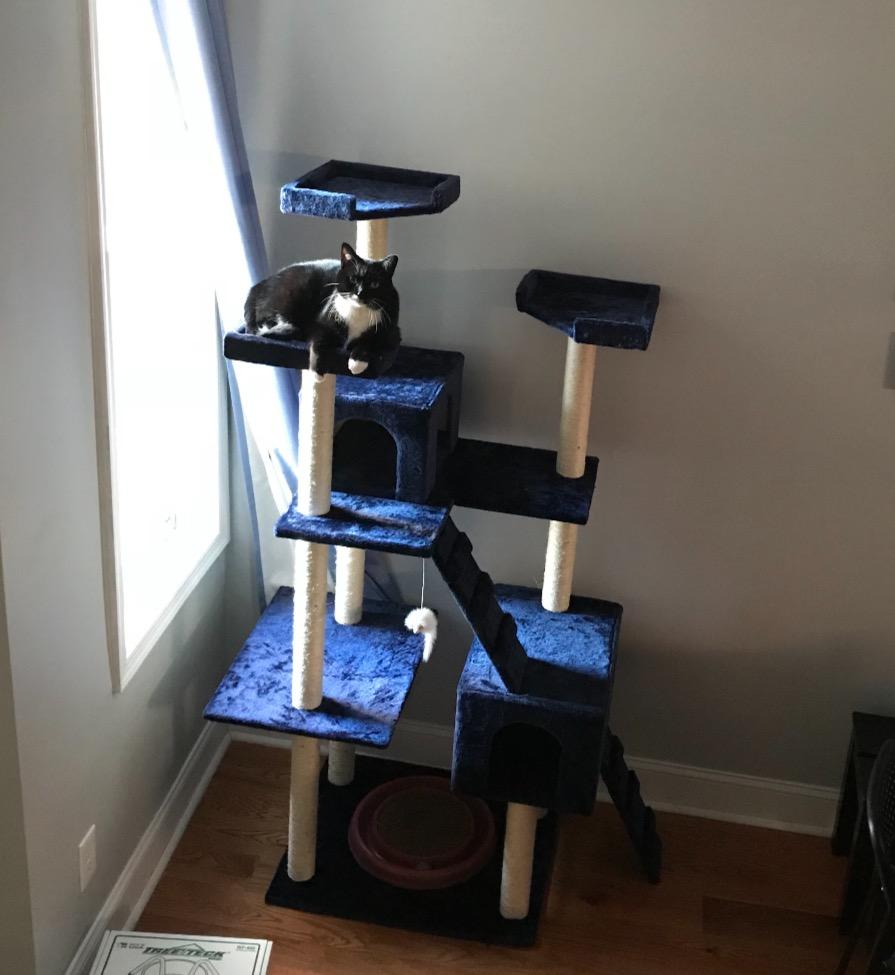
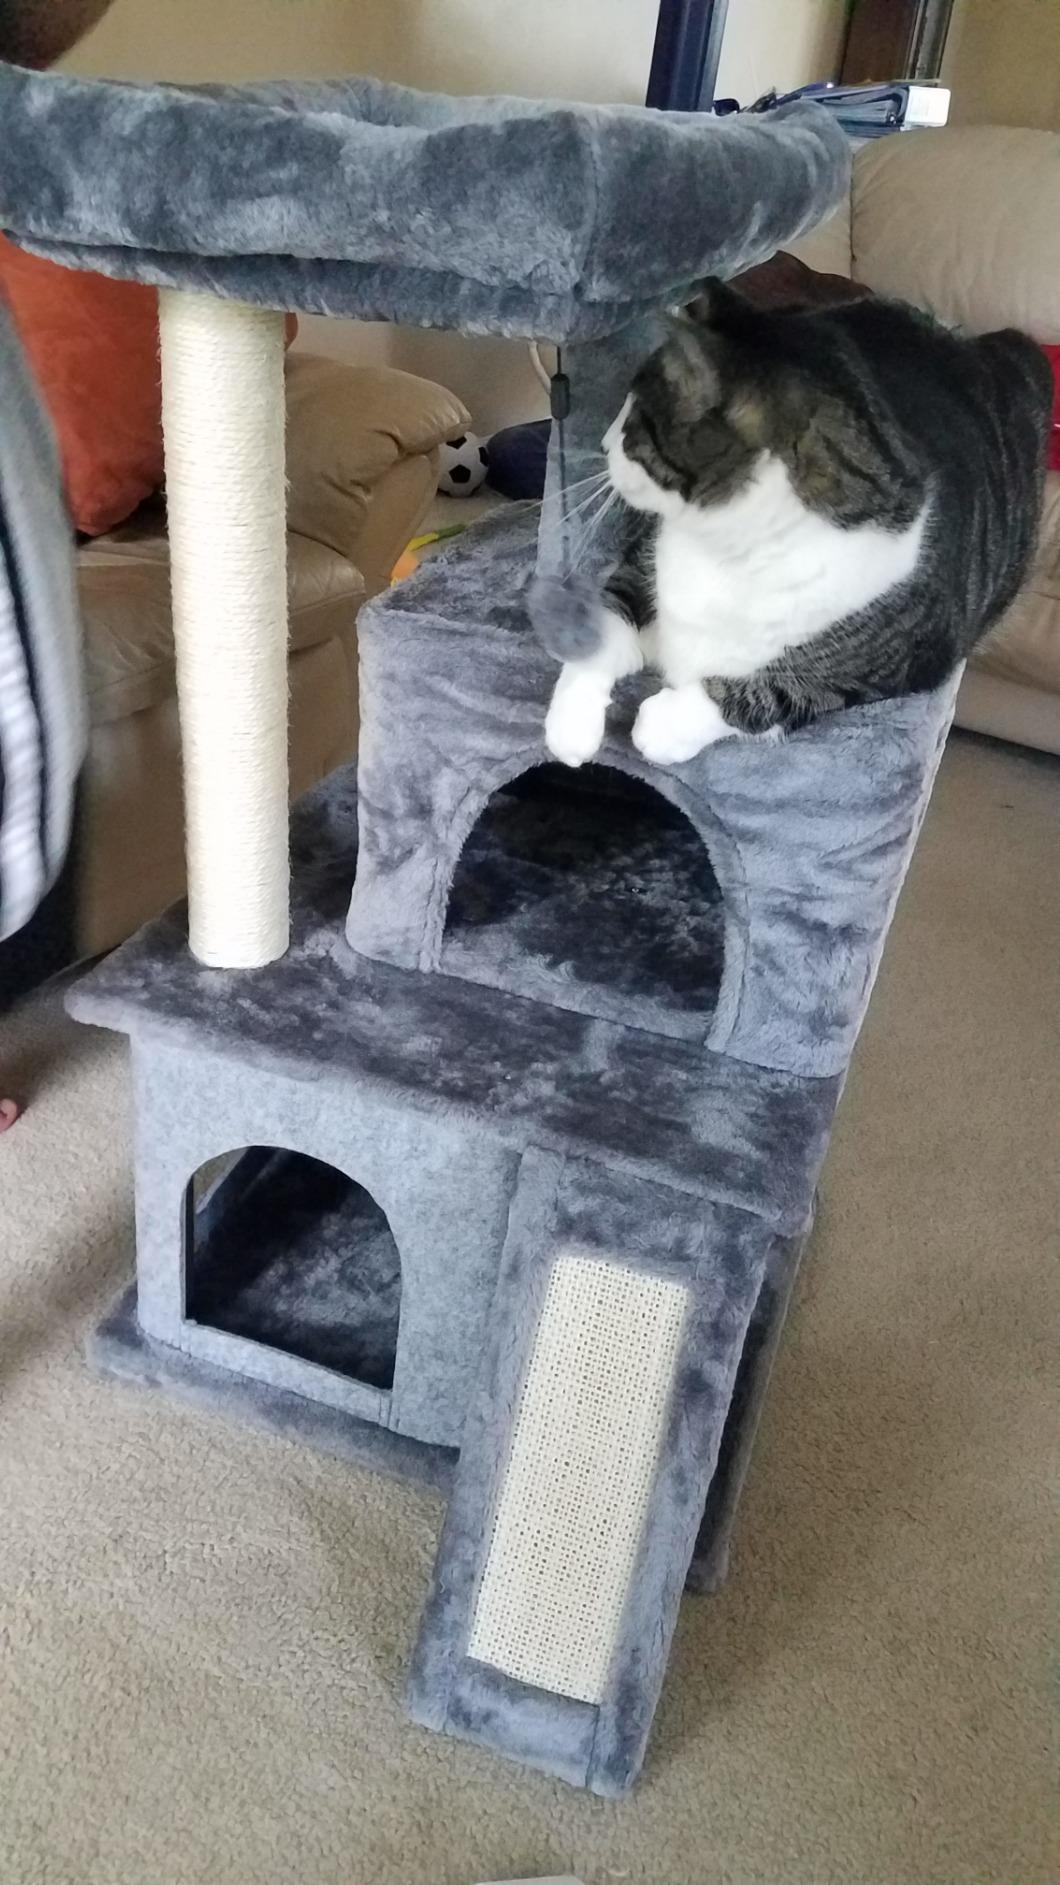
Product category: items_cat tree
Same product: no